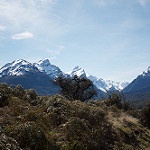
Label: mountain